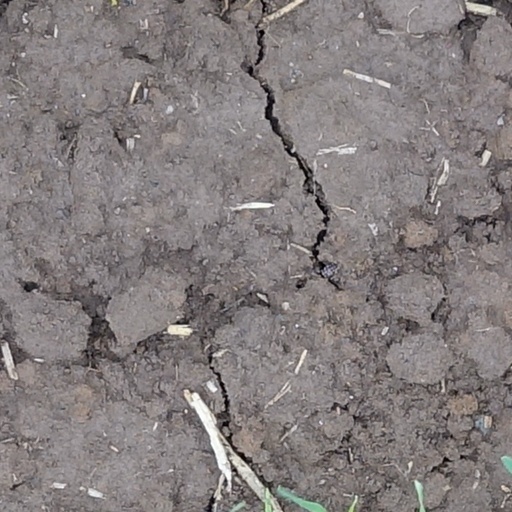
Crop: wheat